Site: brandenburg
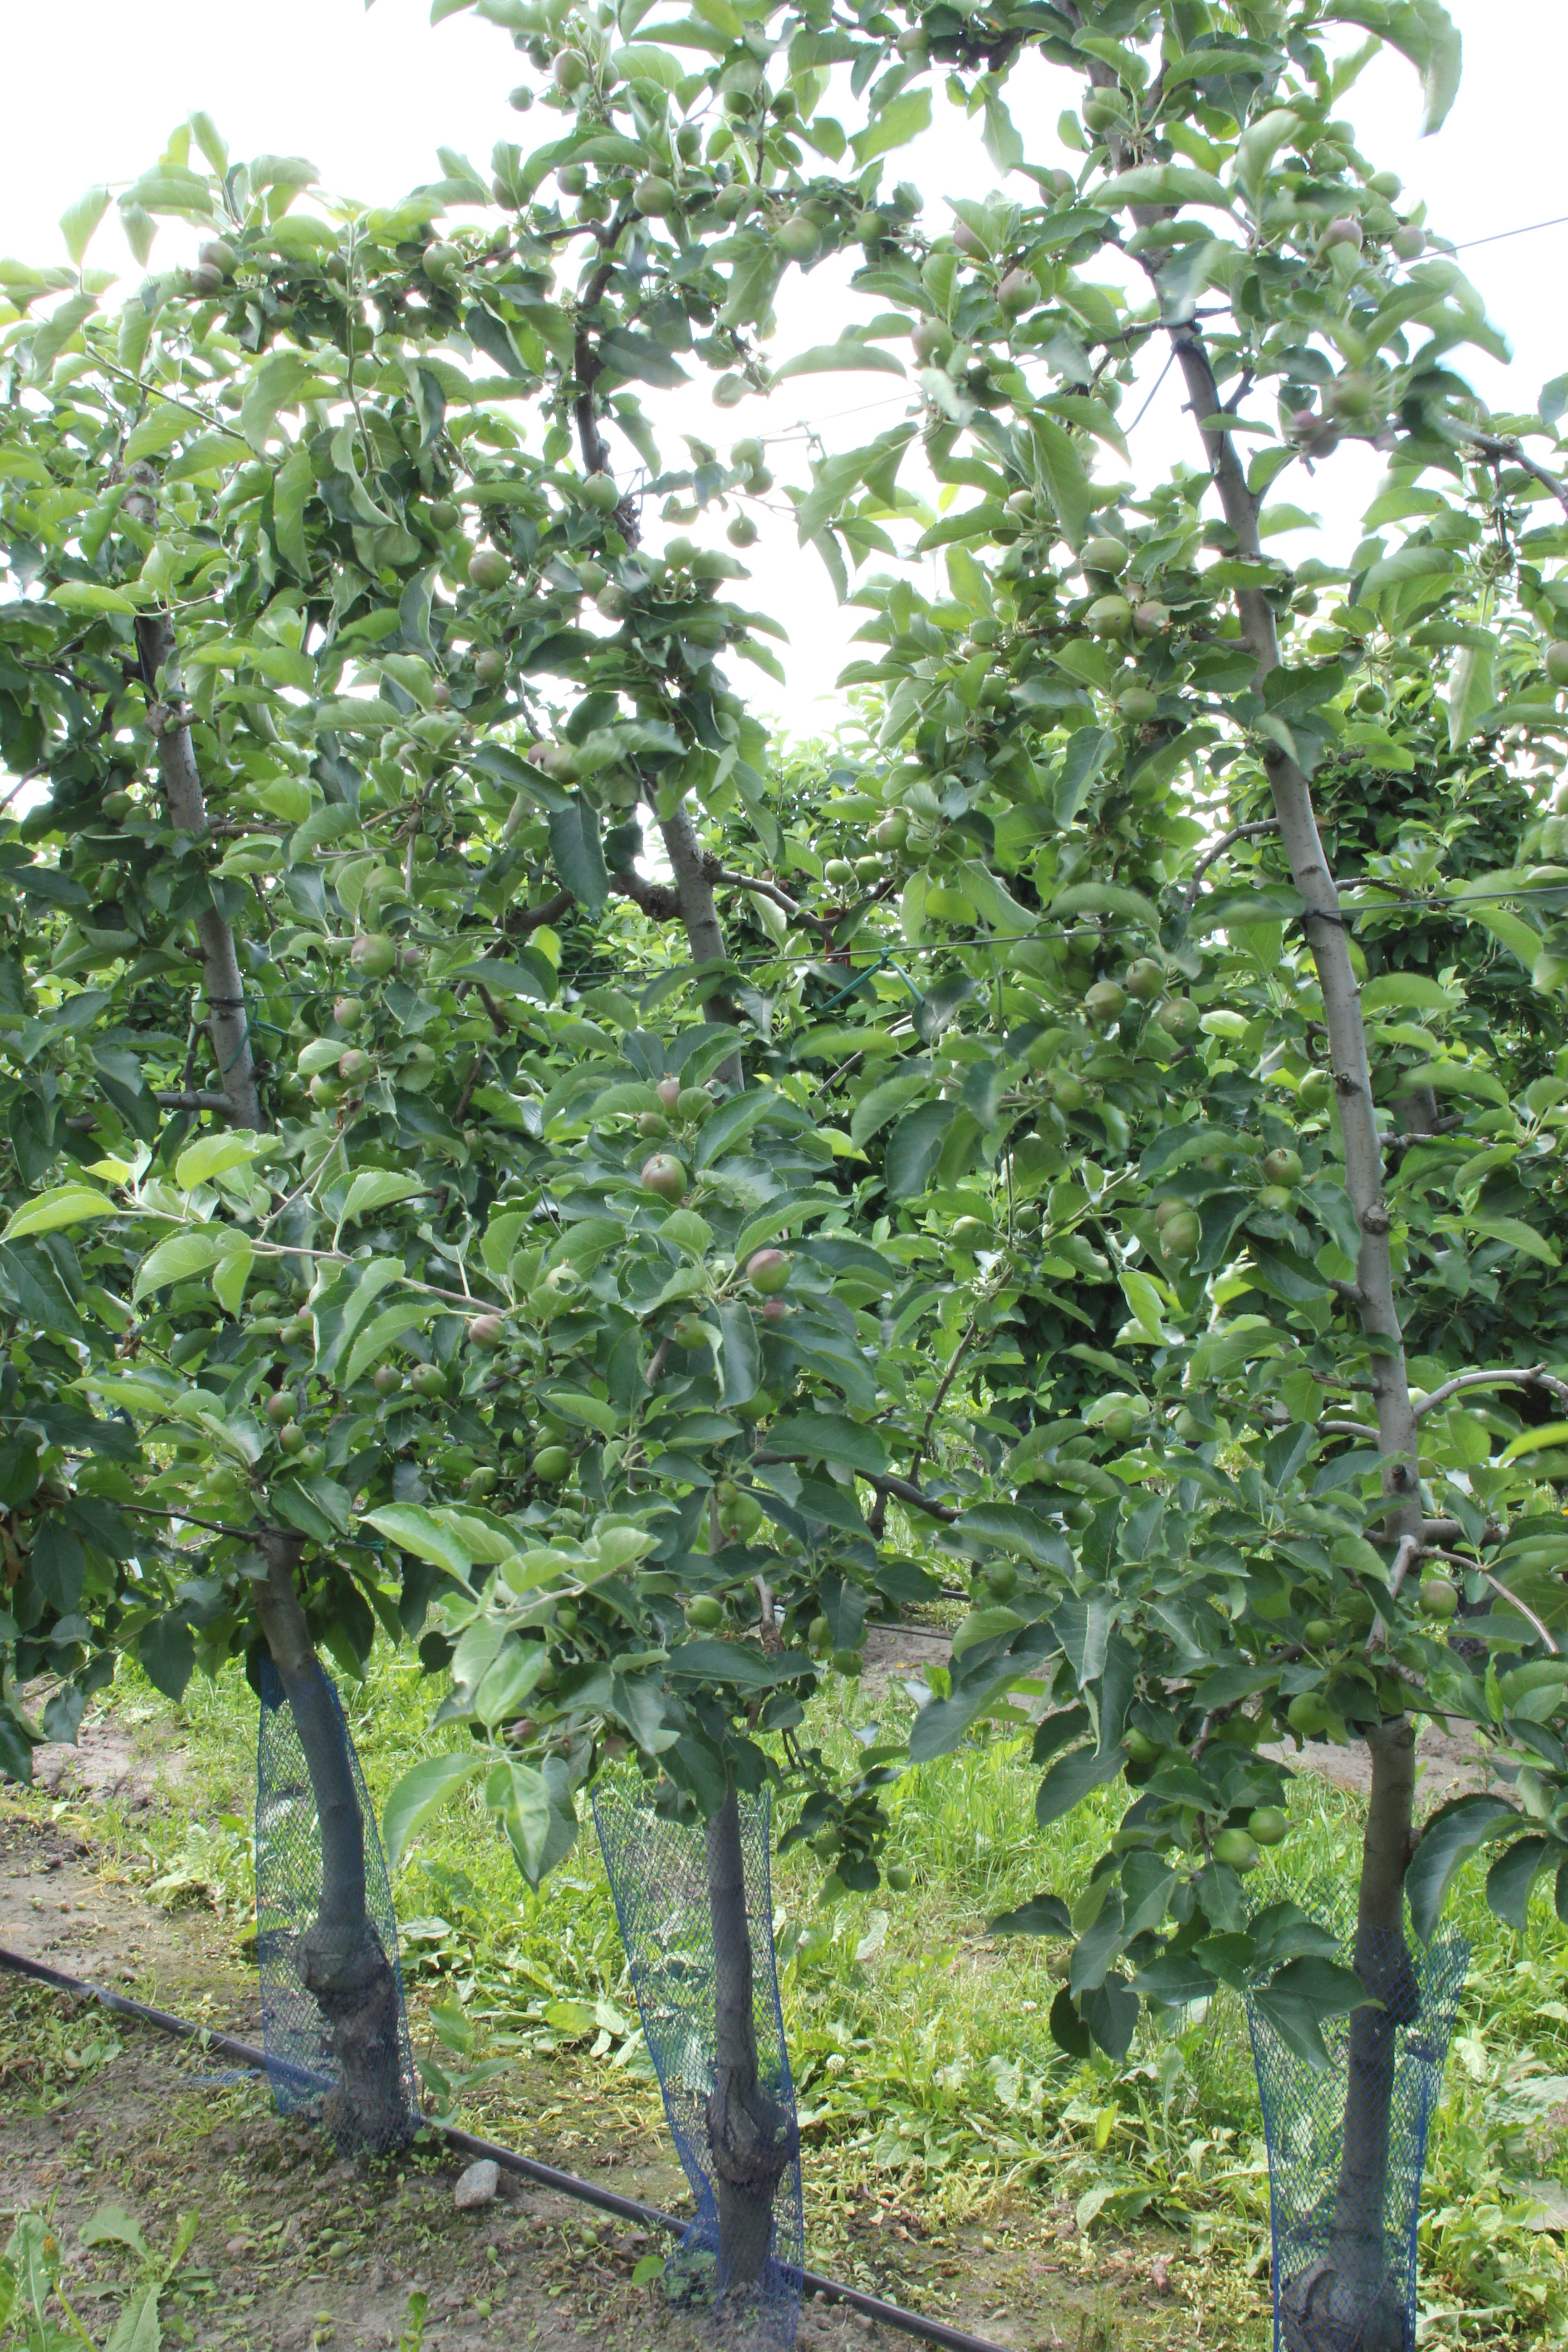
Growth stage (BBCH 73): Development of fruit